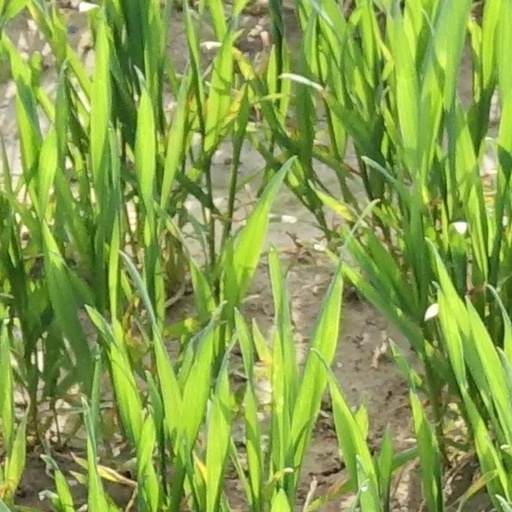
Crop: wheat